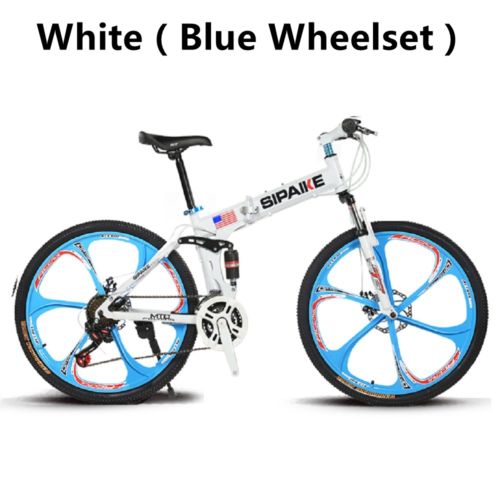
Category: bicycle